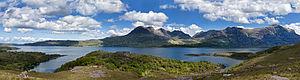
Vue sur le Loch Torridon, sur la côte ouest de l'écosse. Image panoramique obtenue en assemblant 7 clichés.
Le Loch Torridon est un loch des Northwest Highlands en Écosse.